Weekend with Stars

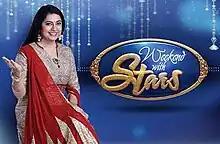

Weekend with Stars is a 2017 Indian Tamil language talk show which aired on Zee Tamil on every Sunday at 8:30 pm to 10:00 pm (IST). It debuted on 30 April 2017, aired through 23 July 2017. The show was hosted by Tamil actress and director Suhasini Maniratnam. It is based on the Zee Kannada talk show "Weekend with Ramesh".